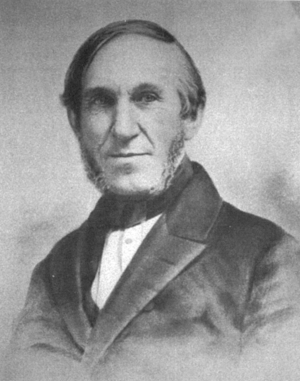
Le chercheur français Nicolas Appert développe la première technique de conserve efficace pour aliments.
Augustus Addison Gould est un conchyliologiste américain, né le 23 avril 1805 à New Ipswich et mort le 15 septembre 1866 à Boston.